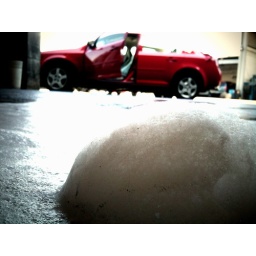
Washing cars all day. I'd rather be walking around shooting pictures all day